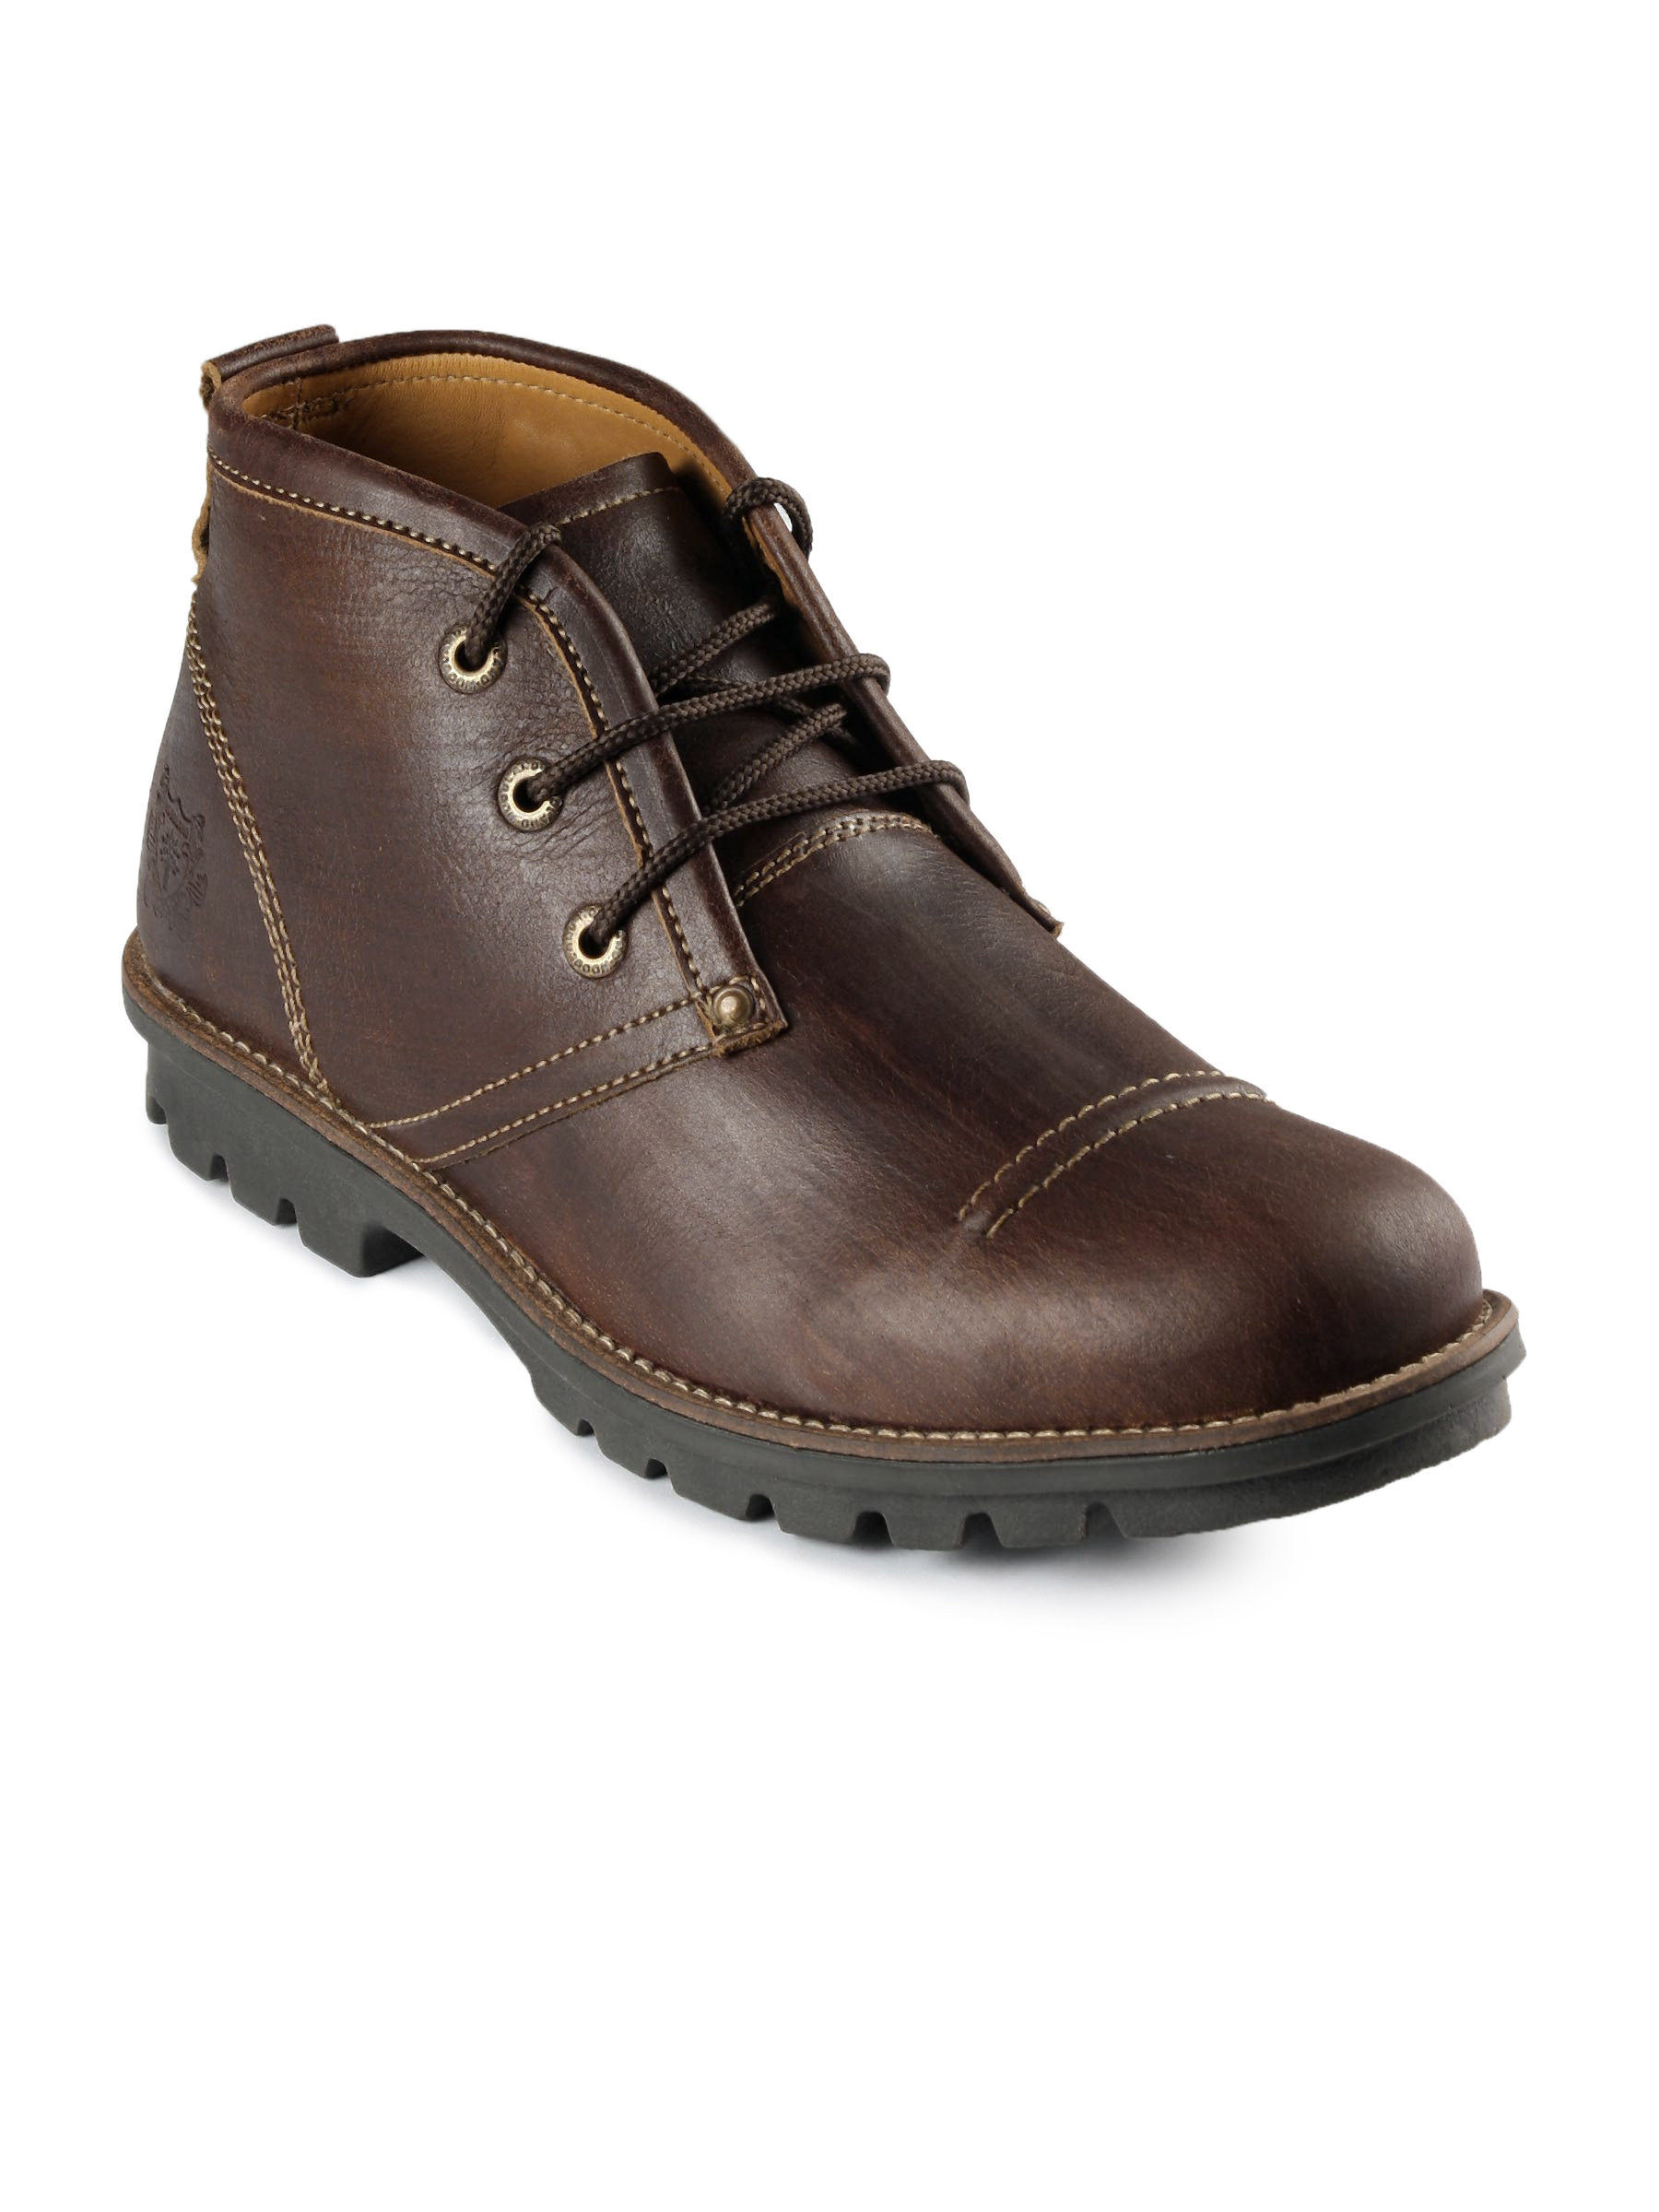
Woodland Men Brown Casual Shoes
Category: Footwear / Shoes / Casual Shoes
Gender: Men
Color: Brown
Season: Summer 2012
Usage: Casual